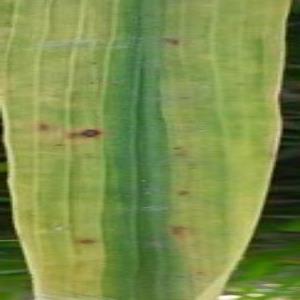
Disease: Brownspot